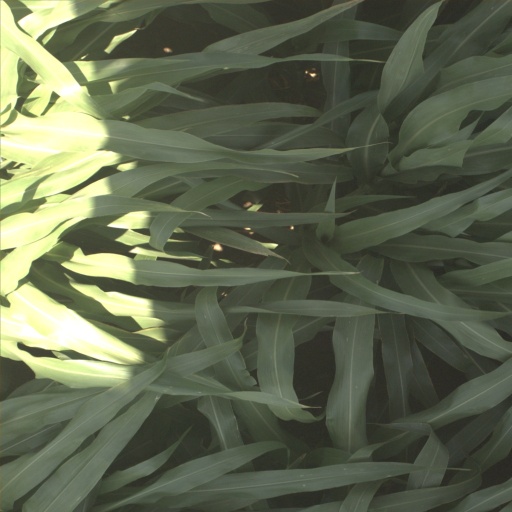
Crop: sorghum